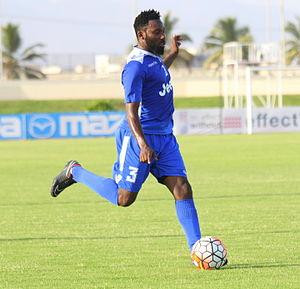
Jamal Mohammed est un footballeur international kényan né le 24 novembre 1984 à Nairobi. Il est milieu défensif.